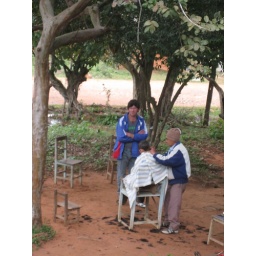
This man set up his barber shop under the trees on the side of the railroad track.